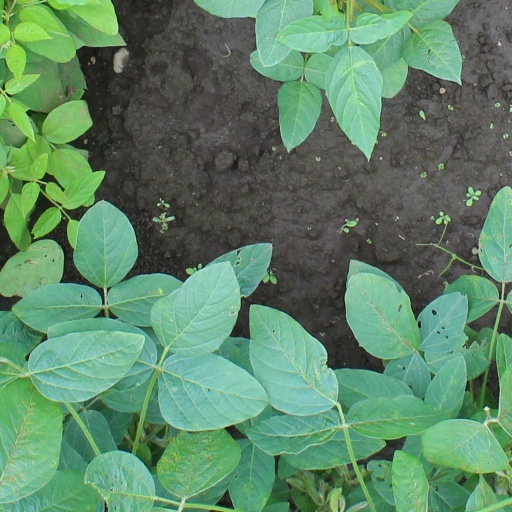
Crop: soybean